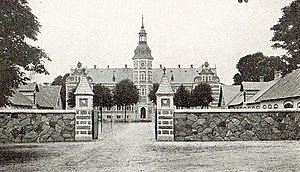
Østrupgård (Østrup Sogn)
Østrupgård omkring 1900
Østrupgård er en gammel hovedgård, som nævnes første gang i 1456. Østrupgård ligger i Østrup Sogn, Nordfyns Kommune. Hovedbygningen kaldt Østruplund fra 1928 er opført i 1881-1882 ved C. Lendorf.
Østrupgård er en gammel hovedgård, som nævnes første gang i 1456. Østrupgård ligger i Østrup Sogn, Nordfyns Kommune. Hovedbygningen, kaldet Østruplund fra 1928, er opført i 1881-1882 ved Carl Lendorf.